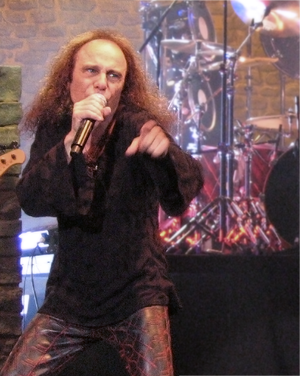
Ronnie James Dio, de son vrai nom Ronald James Padavona, est un chanteur et auteur-compositeur de heavy metal américain né le 10 juillet 1942 à Portsmouth et mort le 16 mai 2010 à Houston à l'âge de 67 ans. Il a fait partie des groupes Elf, Rainbow, Black Sabbath et Heaven & Hell, ainsi que de sa propre formation, Dio. Il a été à plusieurs reprises cité comme l'un des chanteurs majeurs de la scène heavy metal, célèbre pour sa voix puissante et pour avoir popularisé le geste des « cornes », élément déterminant de la culture metal. Avant de décéder, il collaborait avec d'autres membres du groupe Black Sabbath - Tony Iommi, Geezer Butler et Vinny Appice -, au projet Heaven & Hell, dont l'unique album studio, The Devil You Know, est sorti le 28 avril 2009. Dans la matinée du 16 mai 2010, il succombe à un combat de six mois contre un cancer de l'estomac.